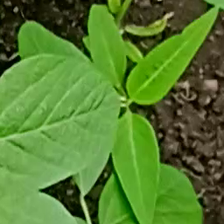
Weed species: Moti_dudhi(Euphorbia_geneculata_L)